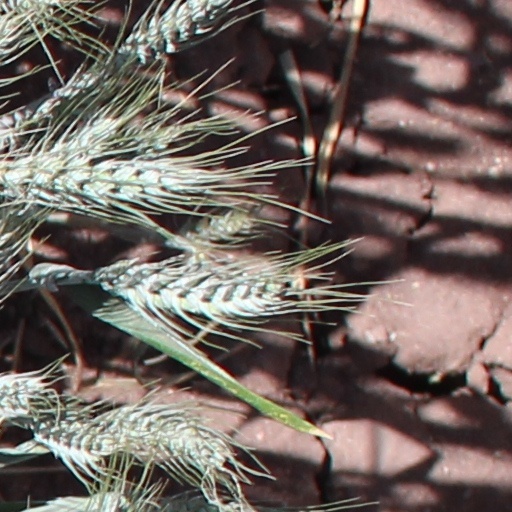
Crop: wheat